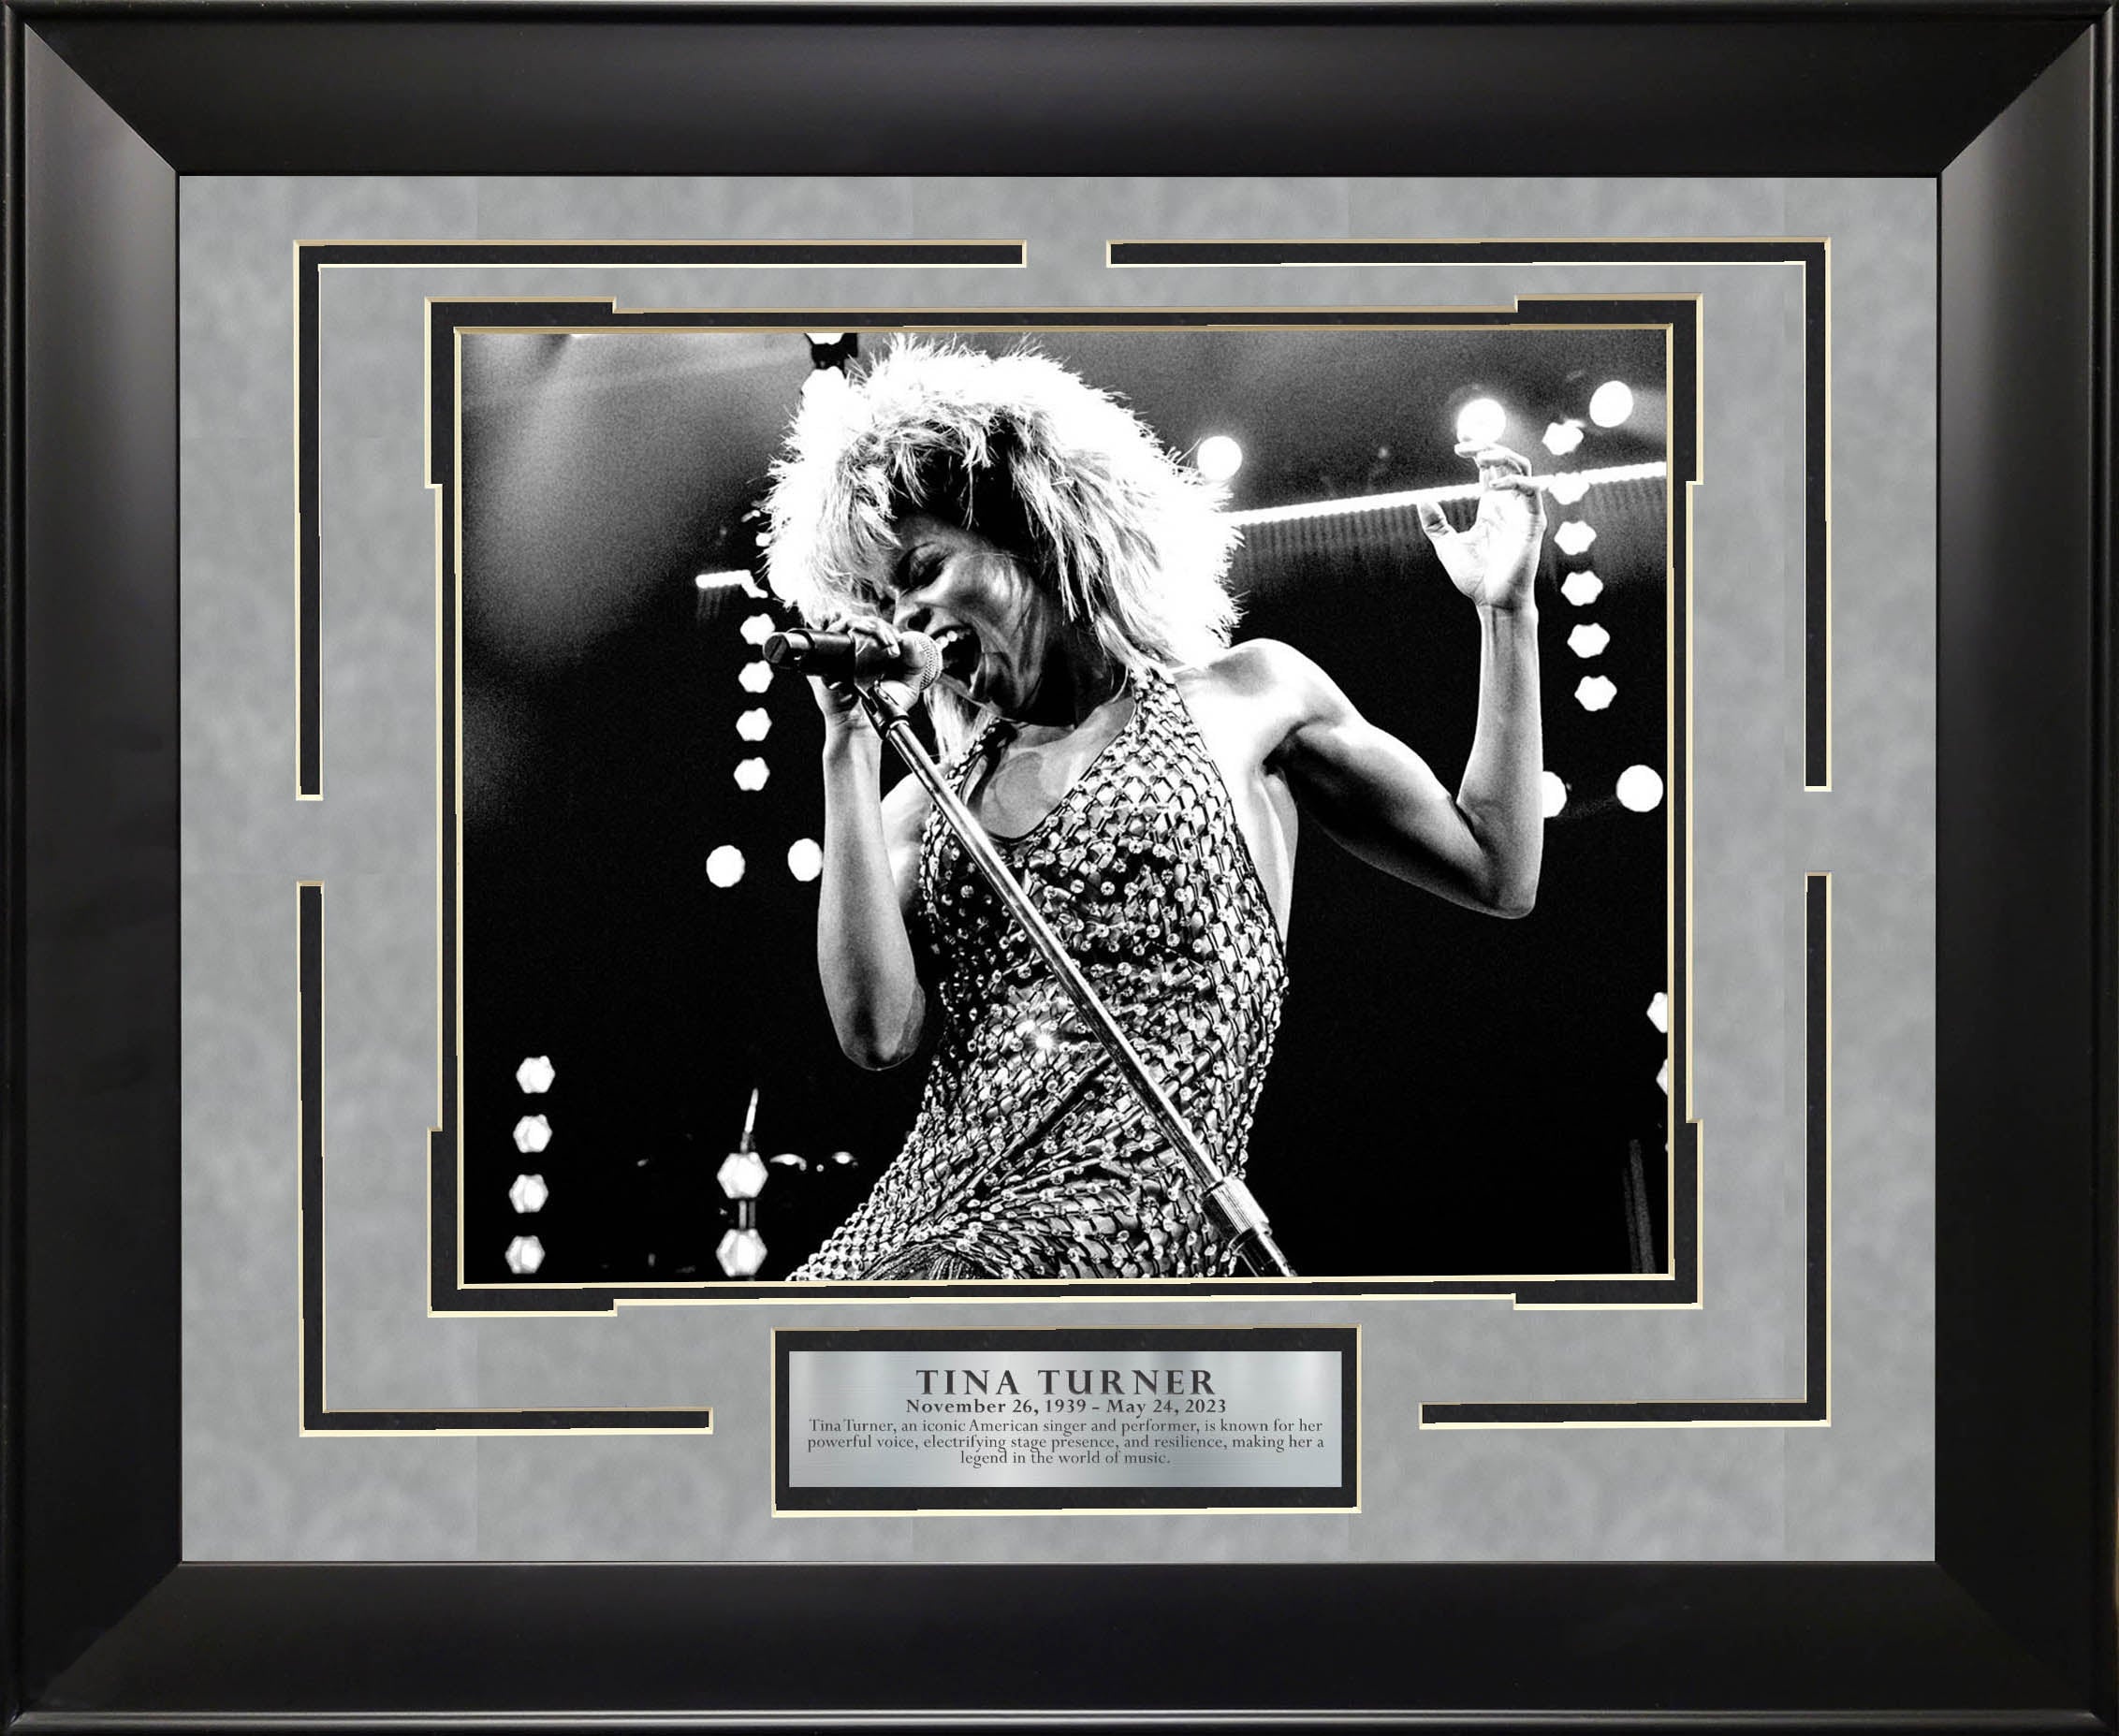
Tina Turner
This framed photo features Tina Turner. Handcrafted in the USA by skilled artisans. Perfectly fitted in a stylish frame to match any room in your home or office. Featuring deluxe Faux Oxford Suede and Tru Black cream core beveled matting. The frame measures 23 x 19 x 1. This collectible is ready to display on your home or office wall today!
Brand: Community Auctions
Category: Arts & Entertainment > Hobbies & Creative Arts > Musical Instruments > Electronic Musical Instruments > Audio Samplers